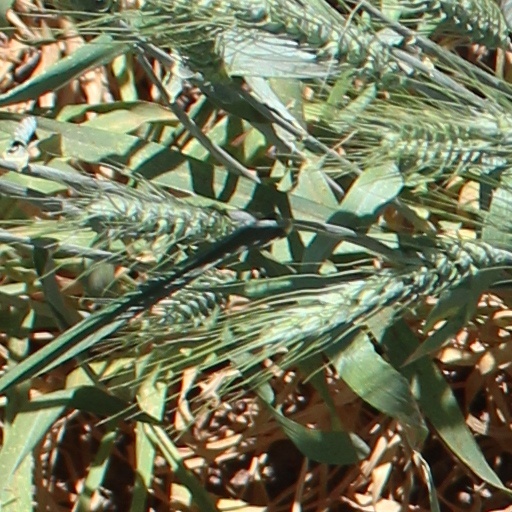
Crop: wheat